List of roads in Mississauga

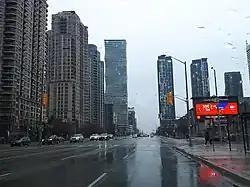
Burnhamthorpe Road in the City Centre

Burnhamthorpe Road runs across the city and continues into both Toronto and Oakville, passing through the Mississauga City Centre en route. An unusual aspect of Burnhamthorpe is that, unlike other thoroughfares originating in Toronto, the road is relatively short in that city and its primary section runs through Mississauga. The road is named after the former hamlet at the intersection of Dixie Road, which was in turn named by settler John Abelson after his hometown of Burnham Thorpe, England.